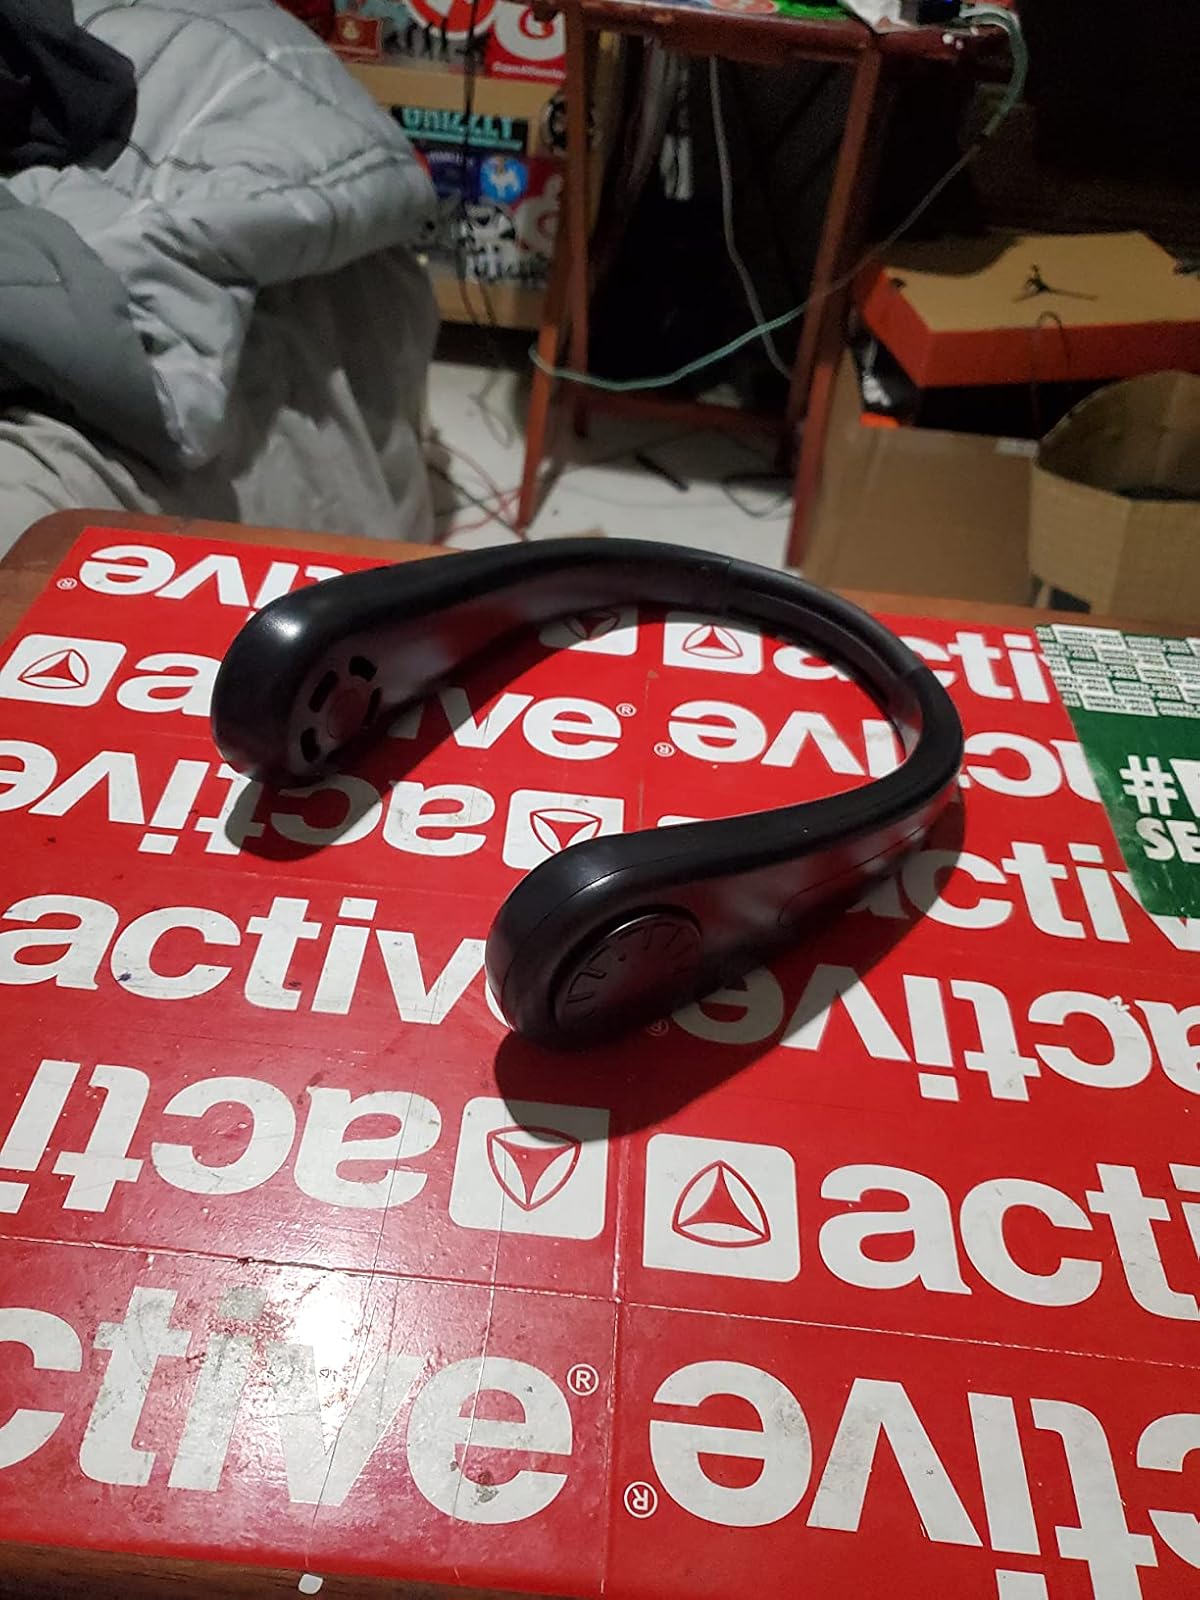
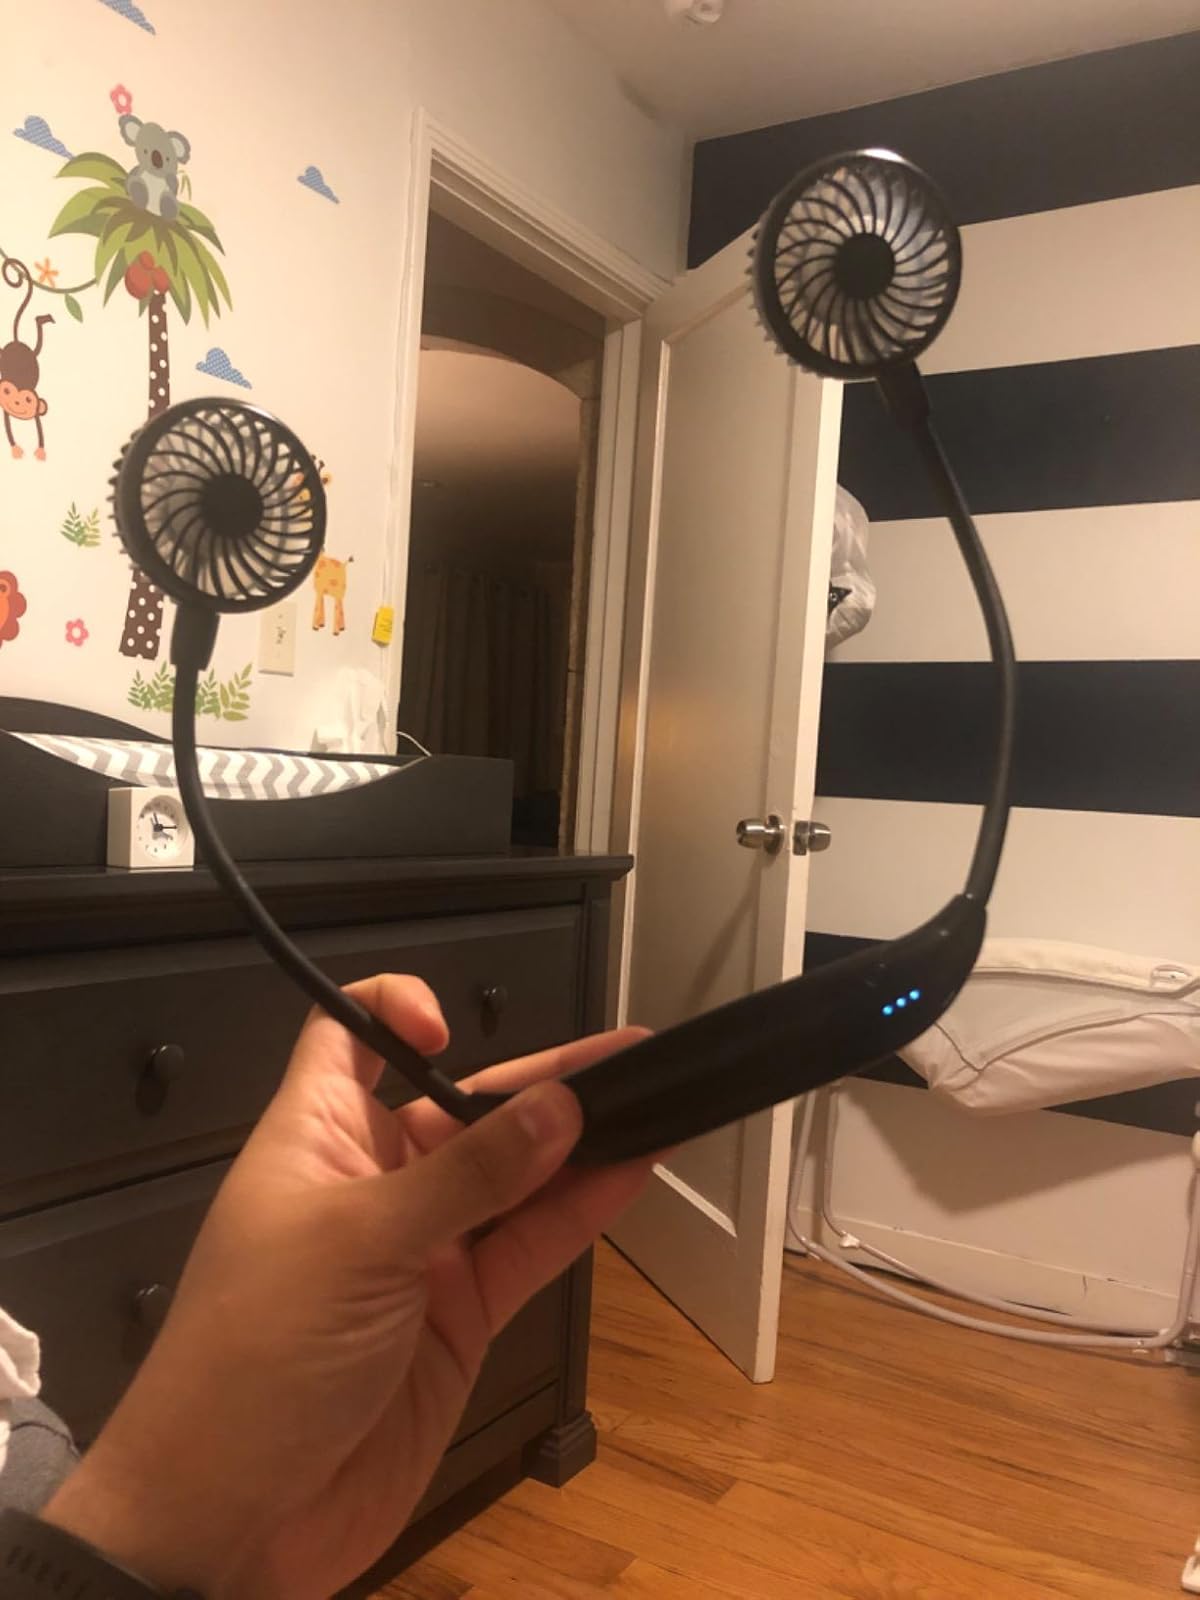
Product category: fan
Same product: no